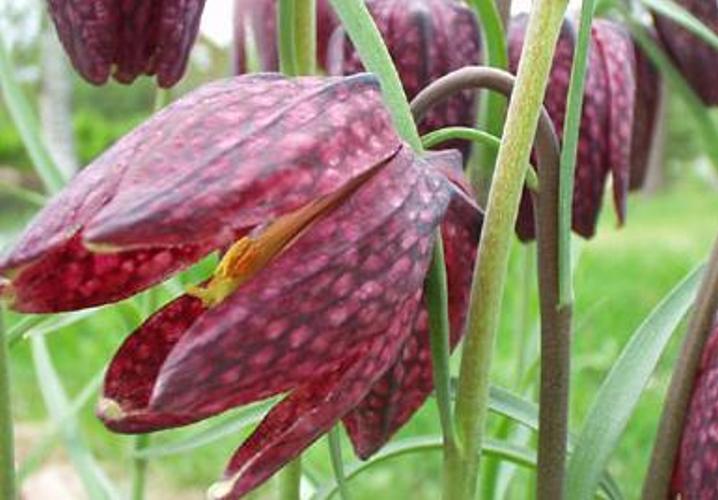
Label: fritillary